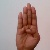
The image shows a hand gesture representing the letter 'B' in Indian Sign Language.